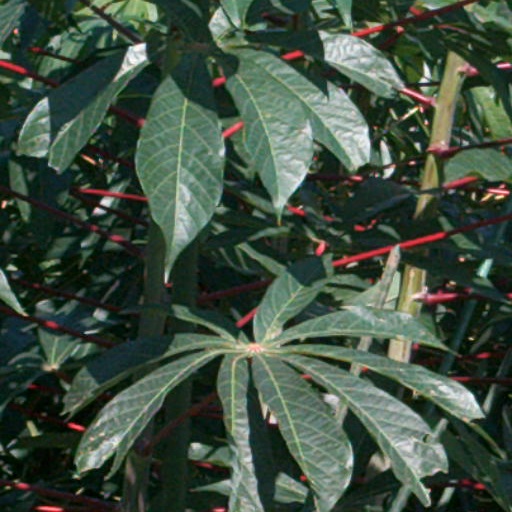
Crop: cassava